Question: Please indicate a possible affordance area of the sit_on_bench that can be used for sitting on
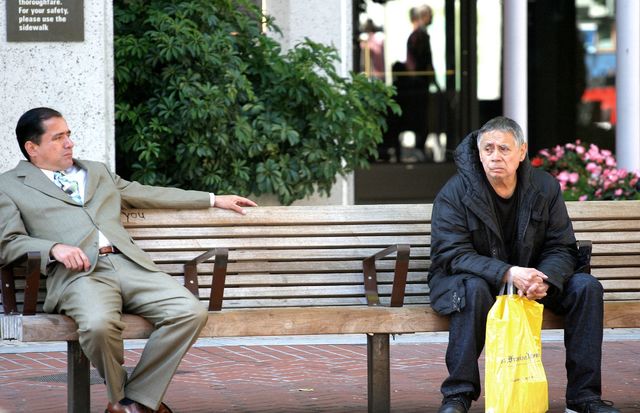
Answer: [14.814, 293.942, 640, 341.019]